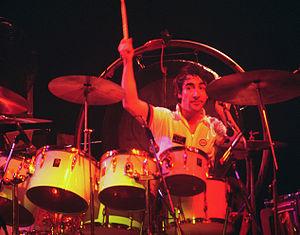
The Who [ðə ˈhuː] est un groupe rock britannique, originaire de Londres, en Angleterre. Dans sa forme la plus connue et la plus durable, il était composé du chanteur Roger Daltrey, du guitariste Pete Townshend, du bassiste John Entwistle et du batteur Keith Moon.
Wings est un groupe de rock britannique fondé en 1971 par Paul McCartney, un an après la séparation des Beatles. Sa formation connaît de multiples variations jusqu'à sa dissolution en 1981, autour d'un noyau dur formé par Paul, son épouse Linda McCartney et Denny Laine, ancien guitariste et chanteur des Moody Blues. Au cours de ses dix ans d'existence s'y succèdent également les guitaristes Henry McCullough, Jimmy McCulloch, Laurence Juber et les batteurs Geoff Britton, Denny Seiwell, Joe English et Steve Holley.
Keith Moon, de son vrai nom Keith John Moon, né le 23 août 1946 à Wembley, en ancien comté du Middlesex, dans l'ouest de Londres, en Angleterre, au, et mort le 7 septembre 1978 à Mayfair, dans l'ouest de Londres, en Angleterre, au, est un batteur britannique. Il est de 1964 à sa mort le batteur du groupe de rock The Who.